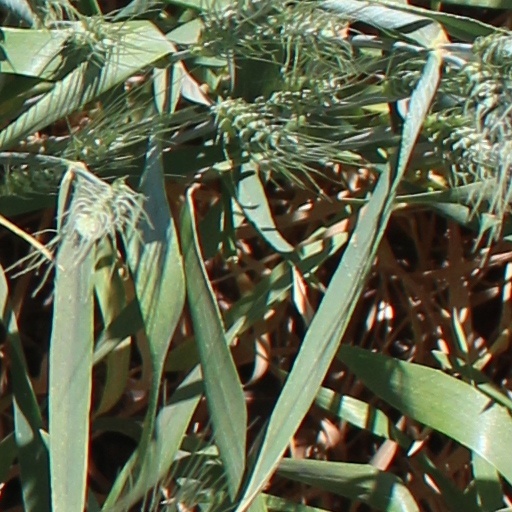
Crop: wheat